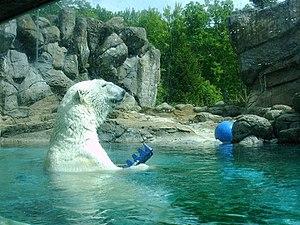
La ville d'Asheboro est le siège du comté de Randolph, situé en Caroline du Nord, aux États-Unis.